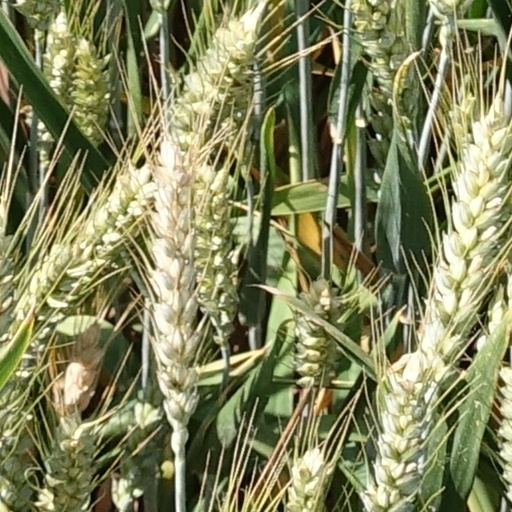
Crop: wheat